William Tecumseh Sherman

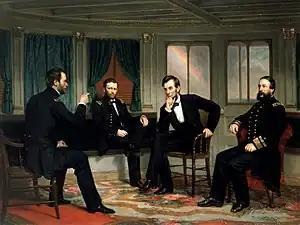
Painting of the four men conferring in a ship's cabin.

In December, Sherman's forces suffered a severe repulse at the Battle of Chickasaw Bayou, just north of Vicksburg. Sherman's operations were supposed to be coordinated with an advance on Vicksburg by Grant from another direction. Unbeknownst to Sherman, Grant abandoned his advance, and Sherman's river expedition met more resistance than expected. Soon after, Major General John A. McClernand ordered Sherman's XV Corps to join in his assault on Arkansas Post. Grant, who was on poor terms with McClernand, regarded this as a politically motivated distraction from the efforts to take Vicksburg, but Sherman had targeted Arkansas Post independently and considered the operation worthwhile. Arkansas Post was taken by the Union army and navy on January 11, 1863.